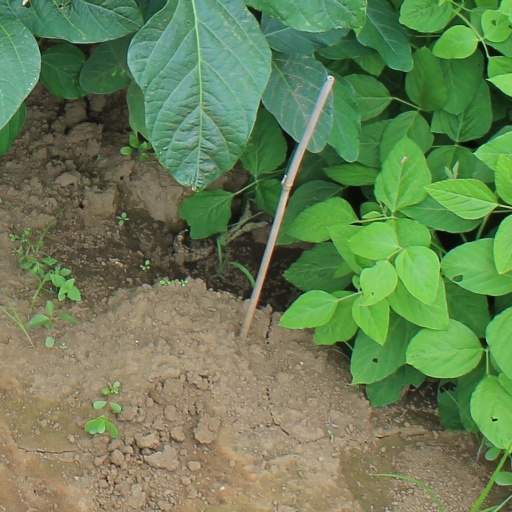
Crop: soybean